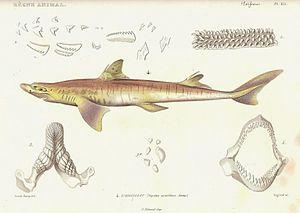
Planche N° 115 du livre ""Le règne animal distribué d'après son organisation"" par Georges Cuvier (Tome 8), seconde édition de 1828, représentant Spinax Acanthias"